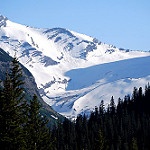
Scene: Outdoor